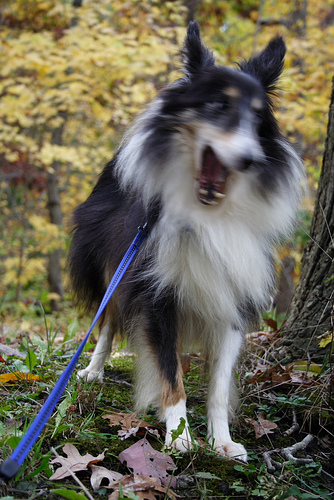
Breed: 274-n000110-Shetland_sheepdog